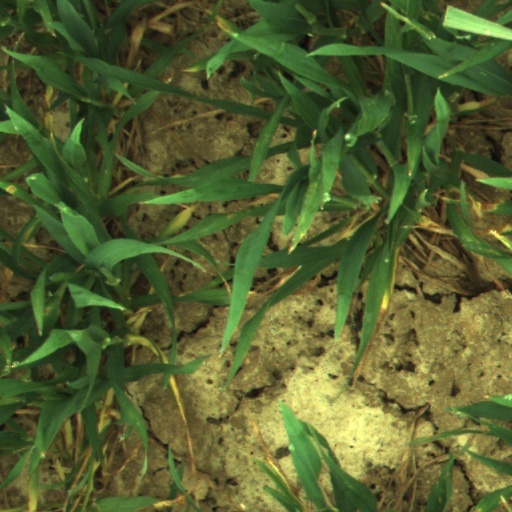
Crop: wheat